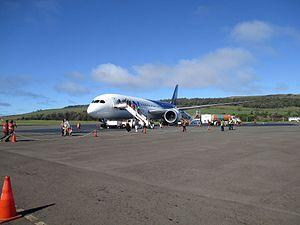
LAN Airlines en escale à l'île de Pâques
L'aéroport international Mataveri est situé à Hanga Roa sur l'île de Pâques. Il est l'un des aéroports les plus retirés au monde, soit à 3 759 kilomètres de Santiago et à 2 603 kilomètres de Mangareva aux Îles Gambier. En 2006, il a accueilli quelque 10 511 passagers. La seule compagnie aérienne qui l'utilise LATAM Airlines, le rejoint depuis Santiago et Papeete.